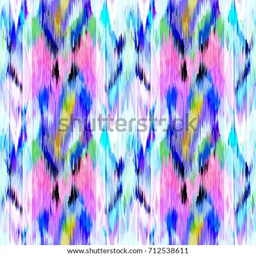
abstract ethnic ikat pattern background traditional pattern on the fabric